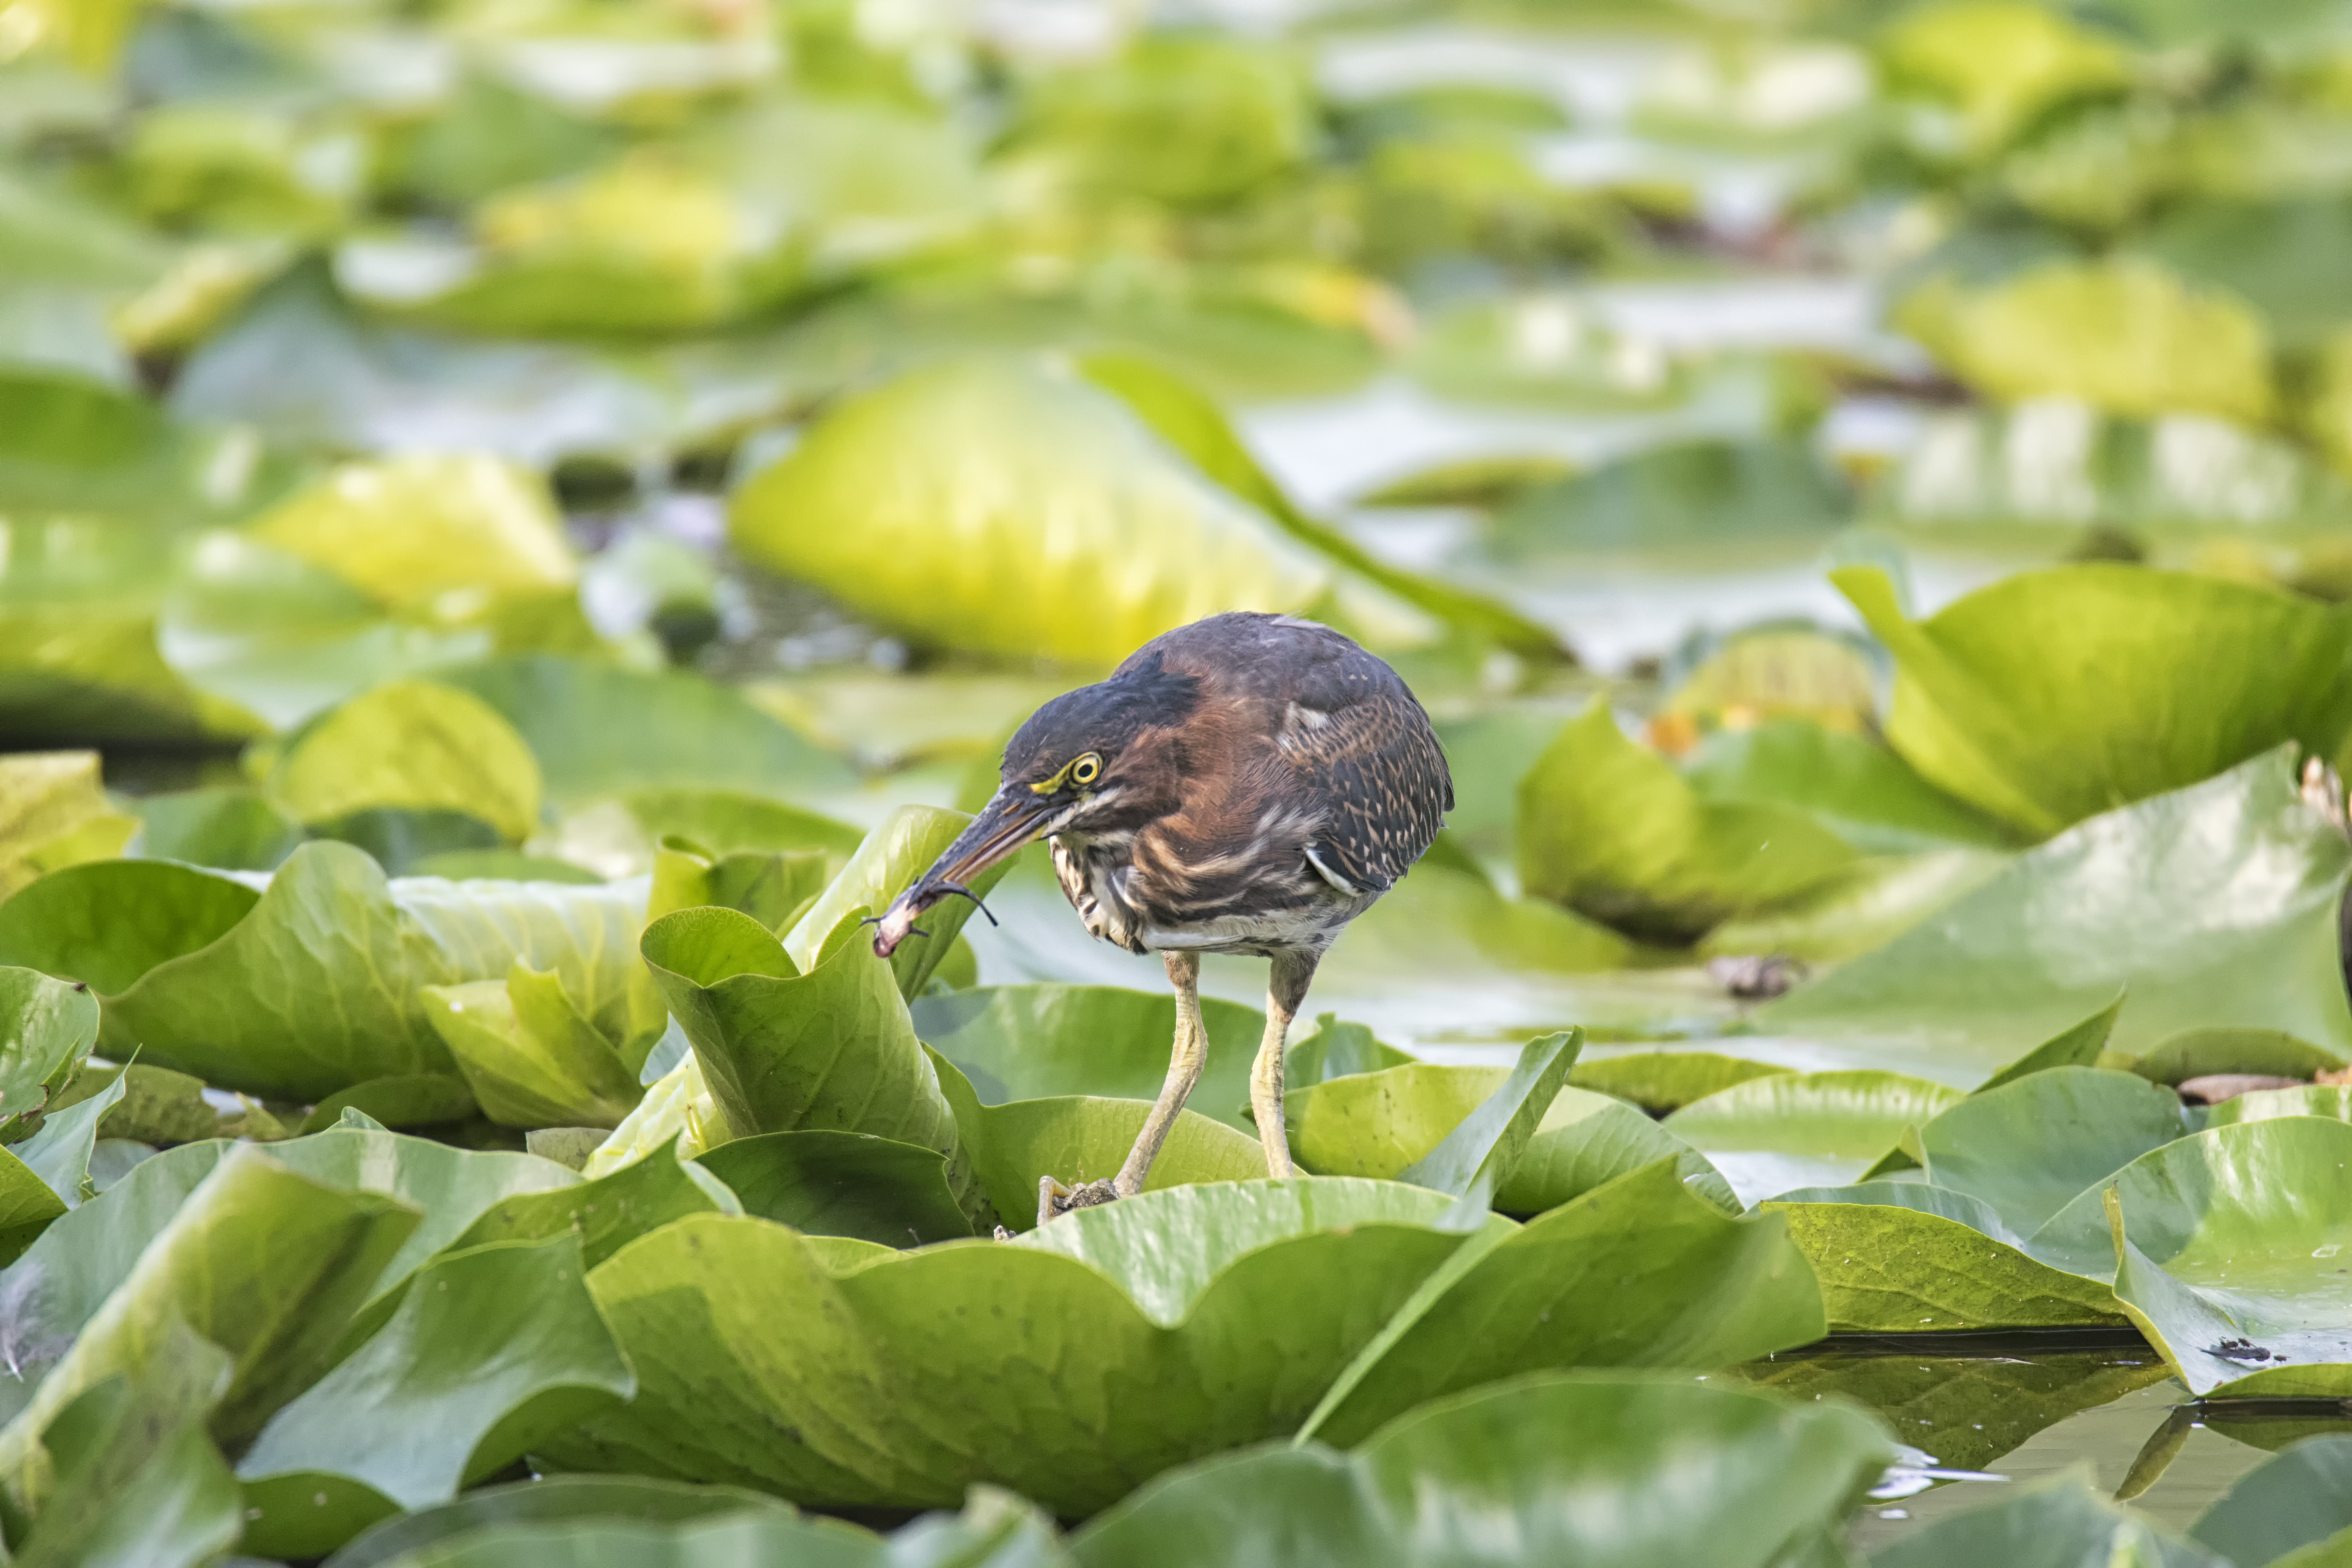
nature, branch, bird, leaf, flower, pond, wildlife, green, jungle, insect, botany, garden, flora, fauna, invertebrate, canada, vert, quebec, heron, sherbrooke, oiseau, macro photography, perching bird